Sarvakalashala

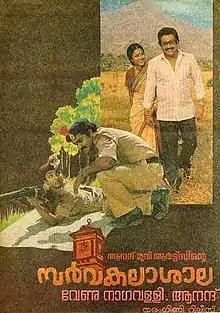
Promotional poster

Sarvakalasala is a 1987 Indian Malayalam-language romantic comedy film written and directed by Venu Nagavally from a story by Cheriyan Kalpakavadi. The film stars Mohanlal, Jagathy Sreekumar, Sukumaran, Adoor Bhasi, and Seema. The music for the film was composed by M. G. Radhakrishnan.